Dillon's Regiment (France)

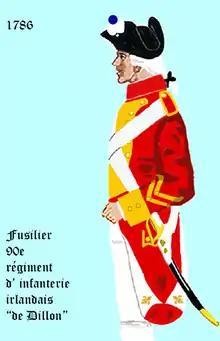
Uniform of the Dillon Regiment in 1786

Dillon's Regiment was first raised as part of the Irish Army in 1688 by Theobald, 7th Viscount Dillon who was killed at the Battle of Aughrim. During the Williamite War the regiment went to France in April 1690 as part of Lord Mountcashel's Irish Brigade, in exchange for some French regiments amounting to 6,000 troops. After the Treaty of Limerick in 1691, the regiment remained in the service of the kings of France under its present name. It was next commanded in France by Theobald's younger son, Colonel Arthur Dillon, until 1733.